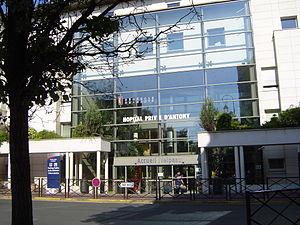
Antony est une commune française, sous-préfecture du département des Hauts-de-Seine, située dans la métropole du Grand Paris en région Île-de-France. Jusqu'en 1968, Antony faisait partie du département de la Seine.